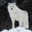
Label: wolf